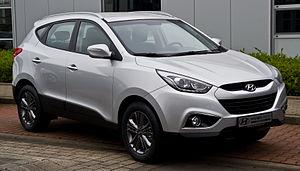
Le Hyundai ix35 est un SUV produit par la marque Hyundai Motor de avril 2010 à 2015. Il succède au Hyundai Tucson mais lui est la seconde génération du 4x4 qu'il remplaçait.
Le Hyundai Tucson est un SUV familial du constructeur automobile Sud coréen Hyundai. Il est commercialisé depuis 2004, et a pris le nom de Ix35 pour sa seconde génération en Europe.